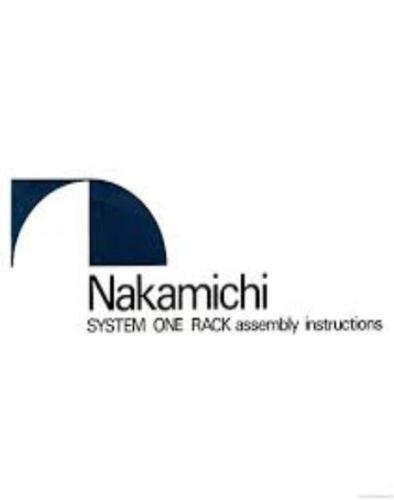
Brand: nakamichi-2
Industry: Necessities